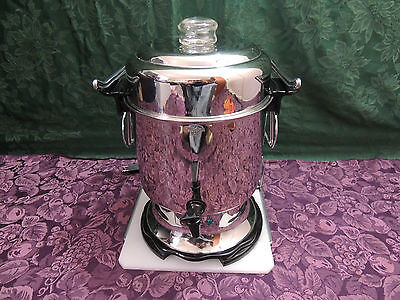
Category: coffee maker